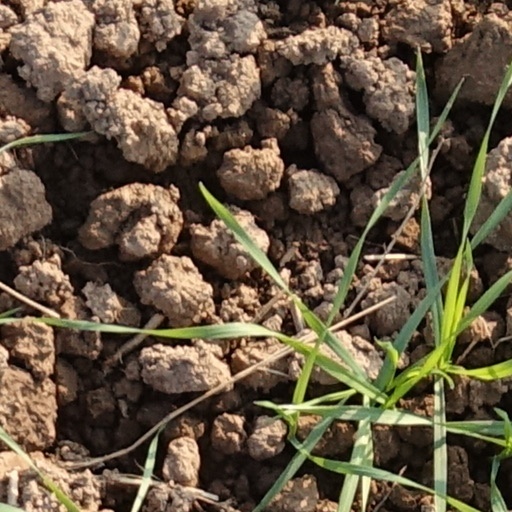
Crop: wheat